Saturnino Calderón Collantes

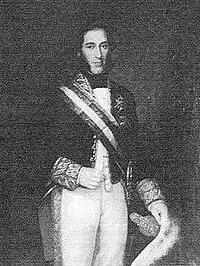
Saturnino Calderón de la Barca

Saturnino Calderón de la Barca y Collantes (1799– 7 October 1864) was a Spanish noble and politician who served as Minister of State from 1858 to 1863, during the reign of Queen Isabella II of Spain and in a cabinet headed by Leopoldo O'Donnell, 1st Duke of Tetuan.